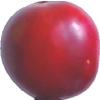
Label: cherry_wax_red